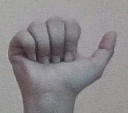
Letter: dhad